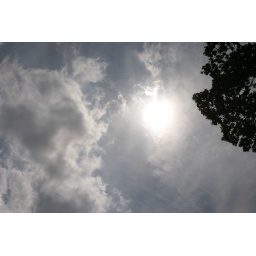
That bright ball in the sky